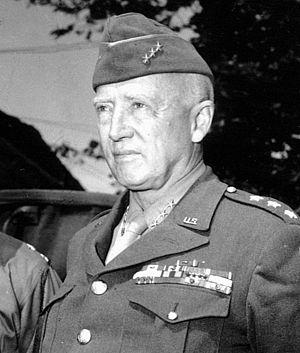
La place du Général-Patton est une voie située dans le quartier de Chaillot du 16ᵉ arrondissement de Paris.
George Smith Patton, Jr., né le 11 novembre 1885 à San Marino en Californie et mort le 21 décembre 1945 à Heidelberg en Allemagne, est un général « quatre étoiles » de l'Armée de terre américaine qui a notamment commandé la 7ᵉ puis la 3ᵉ armée américaine sur le théâtre européen des opérations de la Seconde Guerre mondiale.